HSC-9

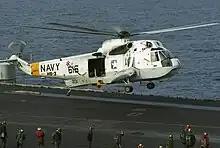
An HS-3 SH-3H Sea King aboard , in 1986.

HS-3 was first deployed aboard and in late 1956, flying the HSS-1 Seabat. This was followed by assignments to , , and , in 1958–60.